Television in Croatia

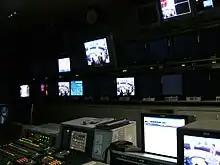
TV director's console, with many monitors on wall

Experimental high-definition television (HDTV) broadcasting began in Zagreb in March 2007; it was expanded to Split, Rijeka and Osijek in 2008. Experimental broadcasting in HD ended in February 2011. There were two experimental HDTV channels, operated by Croatian Radiotelevision and Nova TV. Pursuant to the digital television switchover developed by the Government of Croatia, broadcasting of DVB-T HDTV channels was conducted in MPEG-4. On 11 October 2011 experimental DVB-T2 broadcasting began in Zagreb, using H.264/MPEG-4 AVC coding and a conditional access system.